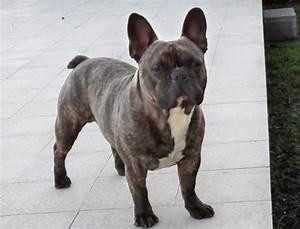
dog